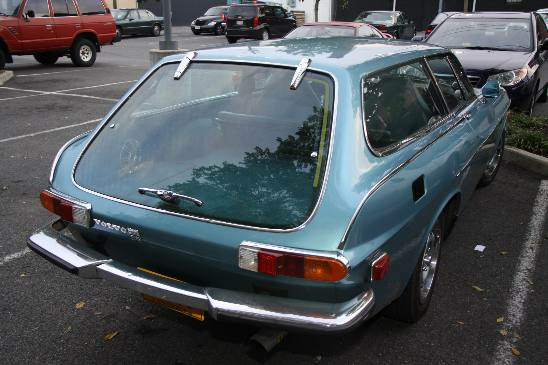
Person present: No